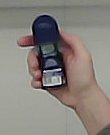
Product: nivea_rollon